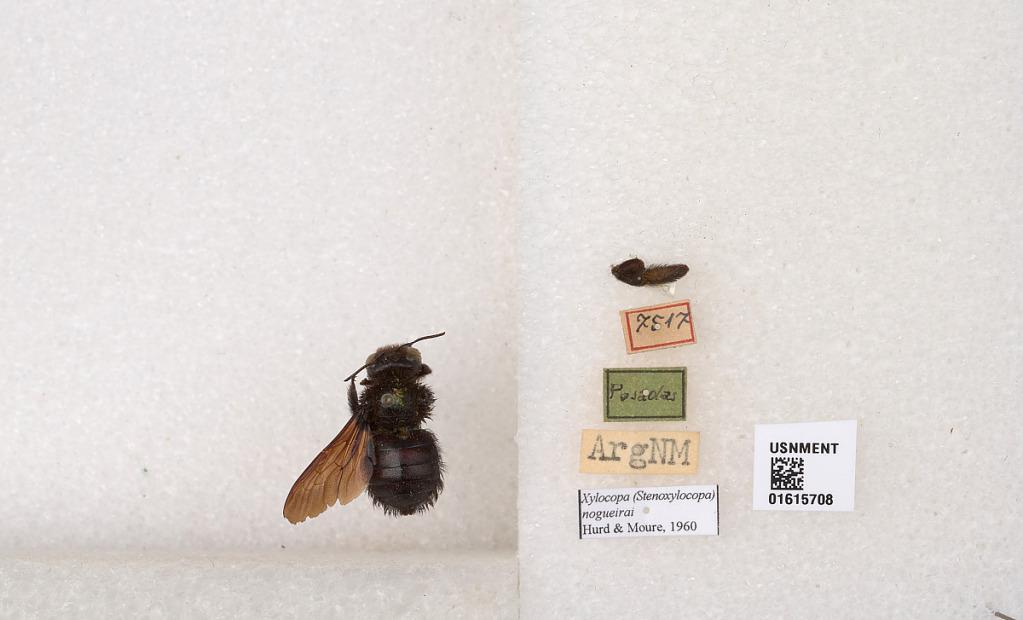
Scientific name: Xylocopa (Stenoxylocopa) nogueirai Hurd & Moure
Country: Argentina
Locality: Posadas, ArgNM